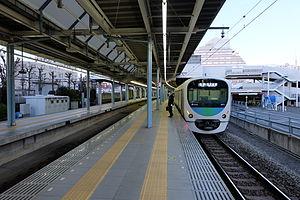
La gare de Hon-Kawagoe est une gare ferroviaire terminus de la ville de Kawagoe, dans la préfecture de Saitama au Japon. Elle est exploitée par la compagnie Seibu.